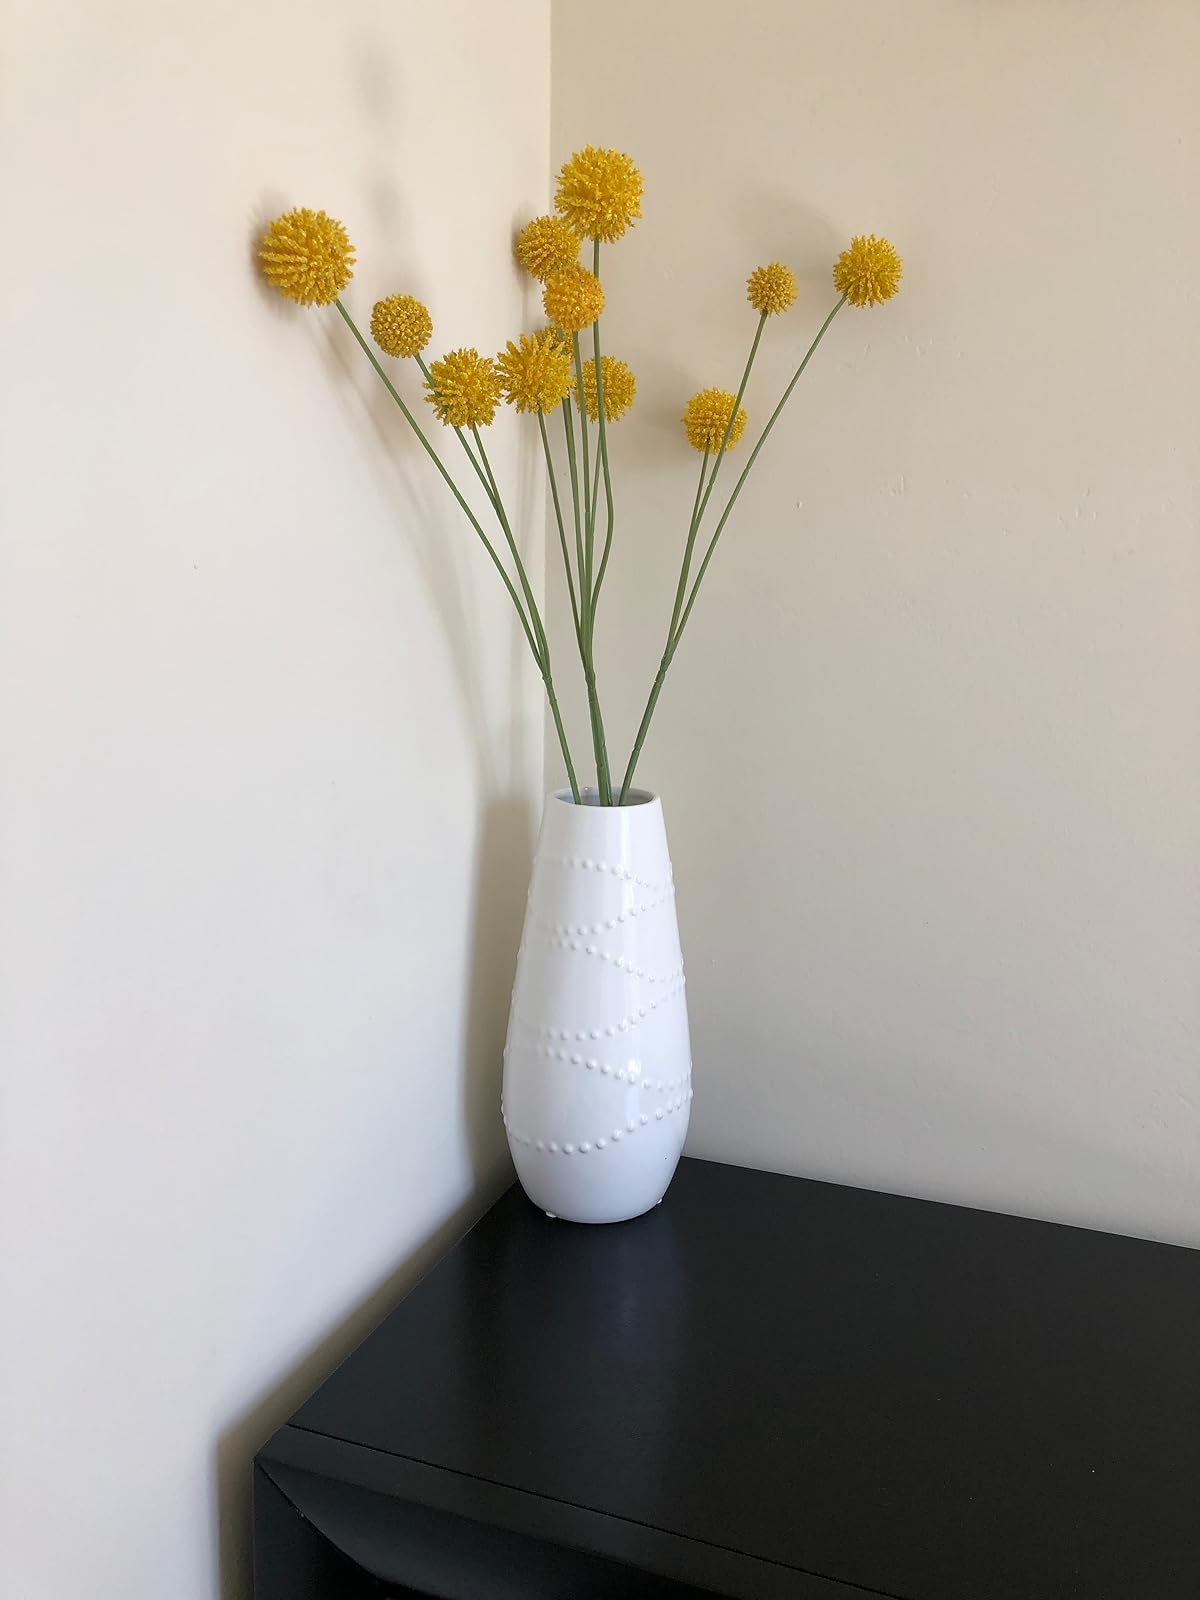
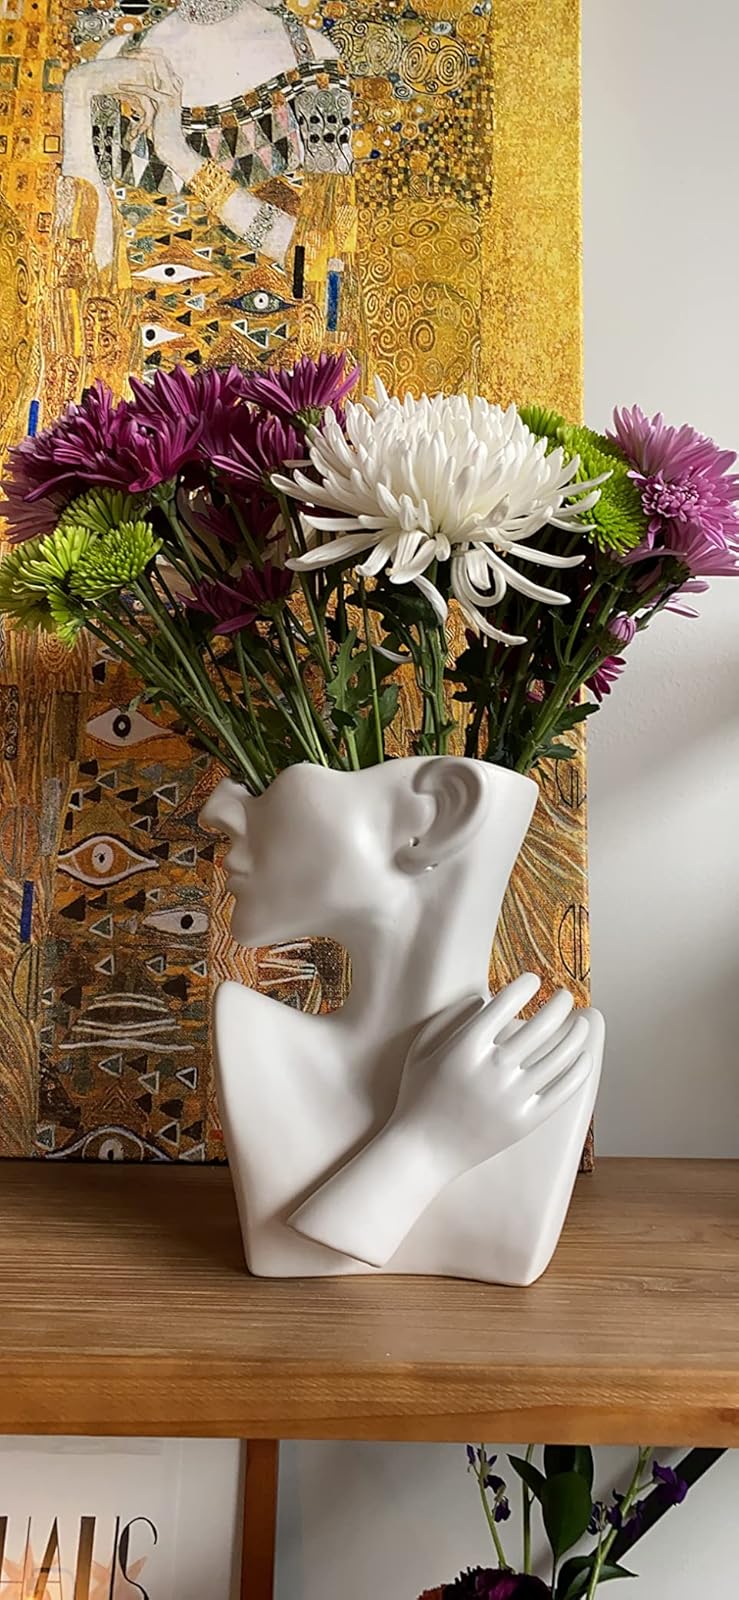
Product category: vase
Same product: no